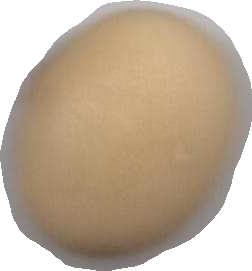
Variety: Anjasmoro